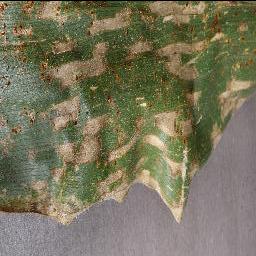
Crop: corn
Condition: (maize)_cercospora_spot_gray_spot